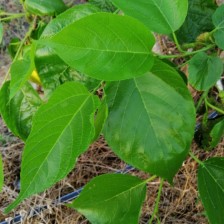
Variety: TaiwanMeacho